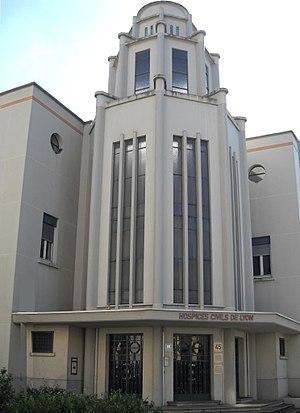
Entrée principale des Laboratoires Lumière, 45 rue Villon, à Lyon.
Auguste Lumière, né le 19 octobre 1862 à Besançon et mort le 10 avril 1954 à Lyon, est un ingénieur, industriel, biologiste français, pionnier de la médecine humorale et illusionniste. Au cours des années 1894-1895, il inventa avec son frère Louis un appareil de prise de vues photographiques animées et de projection, le Cinématographe, qui rencontra un succès mondial.